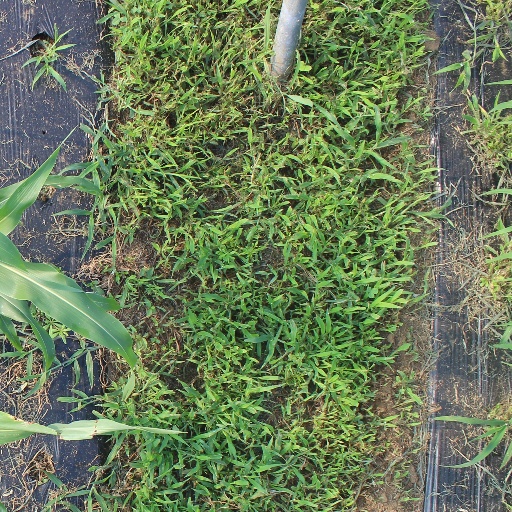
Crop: sorghum